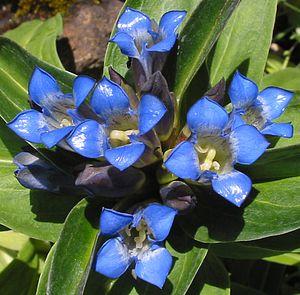
La Gentiane croisette est une plante herbacée vivace de la famille des Gentianacées.
La flore des Pyrénées comporte environ 4 500 espèces, dont quelque 160 espèces endémiques. La répartition végétale dans les Pyrénées est influencée par un climat océanique à l'ouest et un méditerranéen à l'est, humide au nord, plus sec au sud auxquelles s'ajoutent les différents étages montagnards qui favorisent les forêts de feuillus à basse altitude, puis aux altitudes supérieures, des forêts de confères, au-delà de la limite supérieure de l'arbre des herbacées des alpages, et enfin les plantes de milieux rocailleuses et proches des névés à haute altitude
Le Massif du Vercors propose une très riche variété de fleurs avec plus de 1800 espèces végétales.
La liste des espèces protégées en Bourgogne est une liste officielle définie par le gouvernement français, recensant les espèces végétales qui sont protégées sur le territoire de la région Bourgogne, en complément de celles qui sont déjà protégées sur le territoire métropolitain. Elle a été publiée dans l'arrêté du 27 mars 1992.